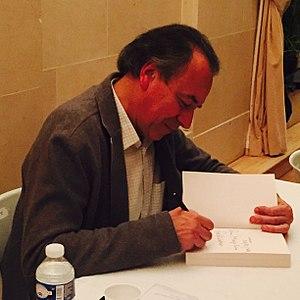
Pierre Durand en dédicace lors de la soirée des cavaliers lauréats du Val de Marne 2016 à l'orangerie du Château de Grosbois.